Andrew M. Gleason

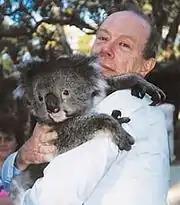
Australia, 1988

Gleason said he "always enjoyed helping other people with math"a colleague said he "regarded teaching mathematicslike doing mathematicsas both important and also genuinely fun."